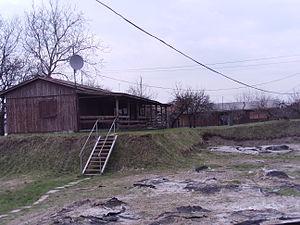
Grocka est une ville et une municipalité de Serbie. Grocka constitue l’une des 7 municipalités périurbaines de la Ville de Belgrade. Au recensement de 2011, la ville comptait 8 441 habitants et la municipalité dont elle est le centre 83 907.
Les sites archéologiques d'importance exceptionnelle sont les sites archéologiques de Serbie qui possèdent le plus haut degré de protection légale.
Vinča-Belo brdo est un site archéologique situé à Vinča, en Serbie, sur la rive droite du Danube. Il a été occupé de la Préhistoire au Moyen Âge mais, en raison des découvertes remontant au Néolithique et au Chalcolithique qui y ont été réalisées, il a donné son nom à une culture archéologique, la culture de Vinča, qui a fleuri dans les Balkans entre 6000 et 3000 av. J.C. Le site est inscrit sur la liste des sites archéologiques d'importance exceptionnelle de la République de Serbie.
Vinča est une localité de Serbie située dans la municipalité de Grocka et sur le territoire de la Ville de Belgrade. Au recensement de 2011, elle comptait 6 779 habitants.